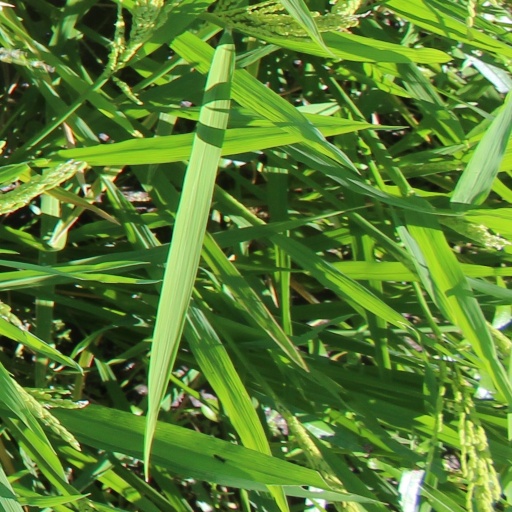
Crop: rice